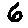
Label: 6